Yu-7 torpedo

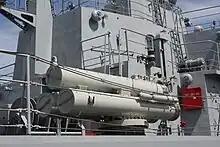
ET-52C torpedoes mounted on the PNS Zulfiquar frigate. Picture taken during the ship's goodwill visit to Malaysia in August 2009.

The ET52 is an export version of Yu-7. It shares most of the developmental heritage including the A244/S and the Mk 46 Mod 2, but is most notably different in its mechanism of propulsion: a single propeller driven by electric power. Variants that have appeared in text include ET52C and ET52E.